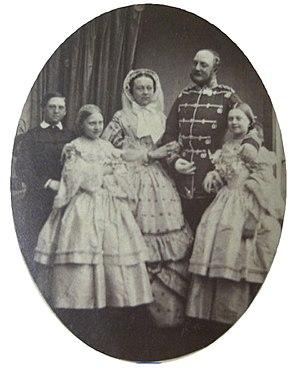
Marie de Saxe-Altenbourg, était reine de Hanovre par son mariage avec George V, petit-fils de George III du Royaume-Uni et de Charlotte de Mecklembourg-Strelitz.